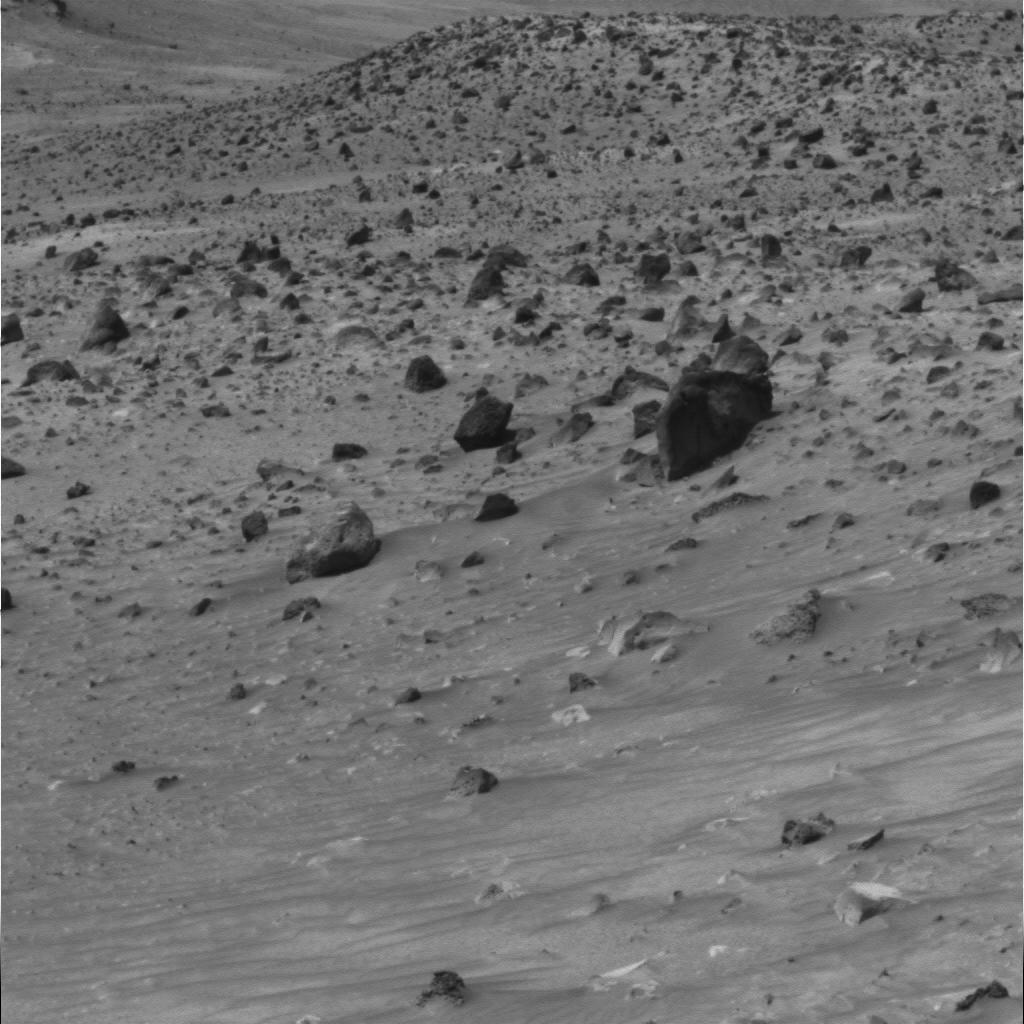
Surface features visible: Rock Outcrops, Float Rocks, Clasts, Dunes/Ripples, Soil, Distant Vista